Penguin Highway

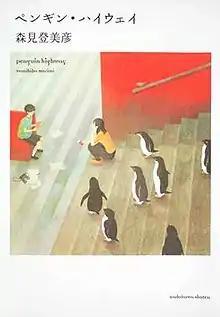
The cover of the novel, as published by Kadokawa Shoten in 2010

is a Japanese science fiction novel written by Tomihiko Morimi, published in 2010. A manga adaptation was serialized in Media Factory's "Monthly Comic Alive" from March 2018 to February 2019, and an anime film adaptation by Studio Colorido premiered in August 2018.